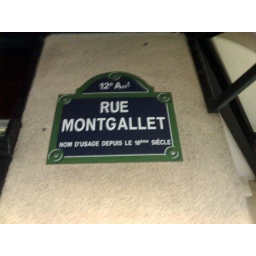
the geek and computer freak mini ghetto in paris; one street full of computer shops